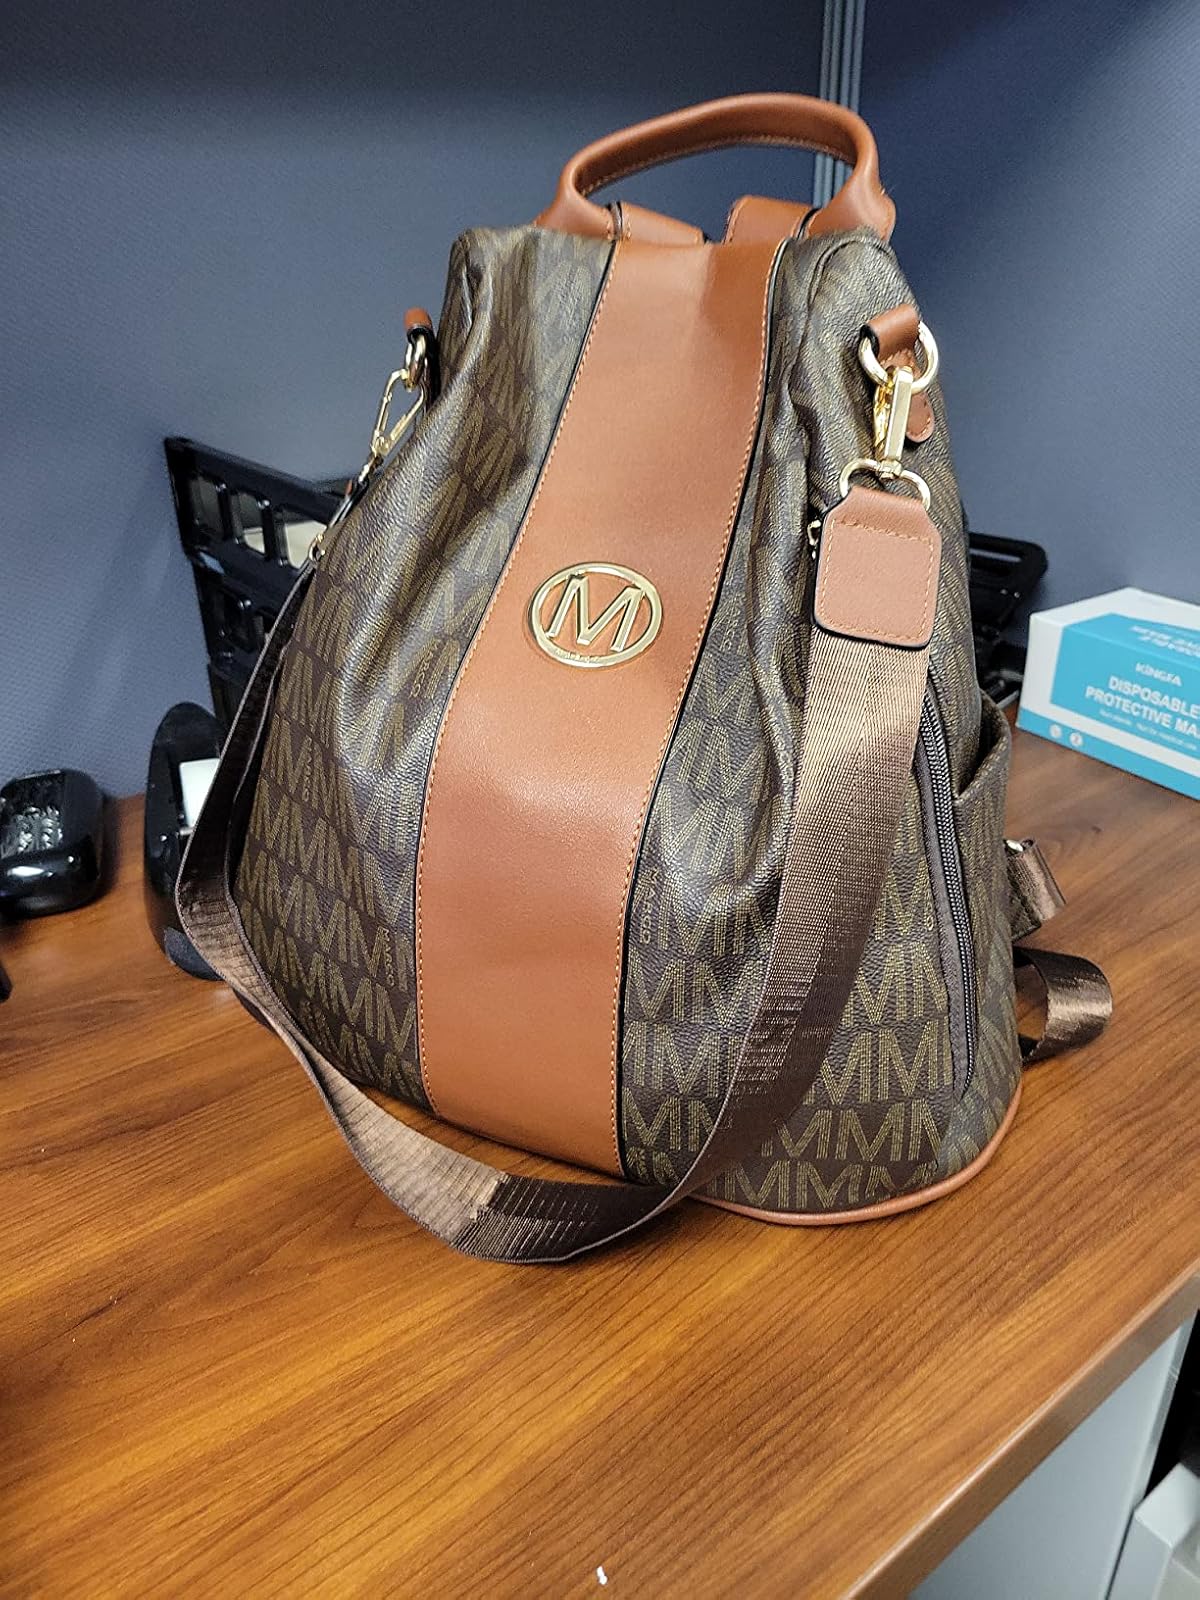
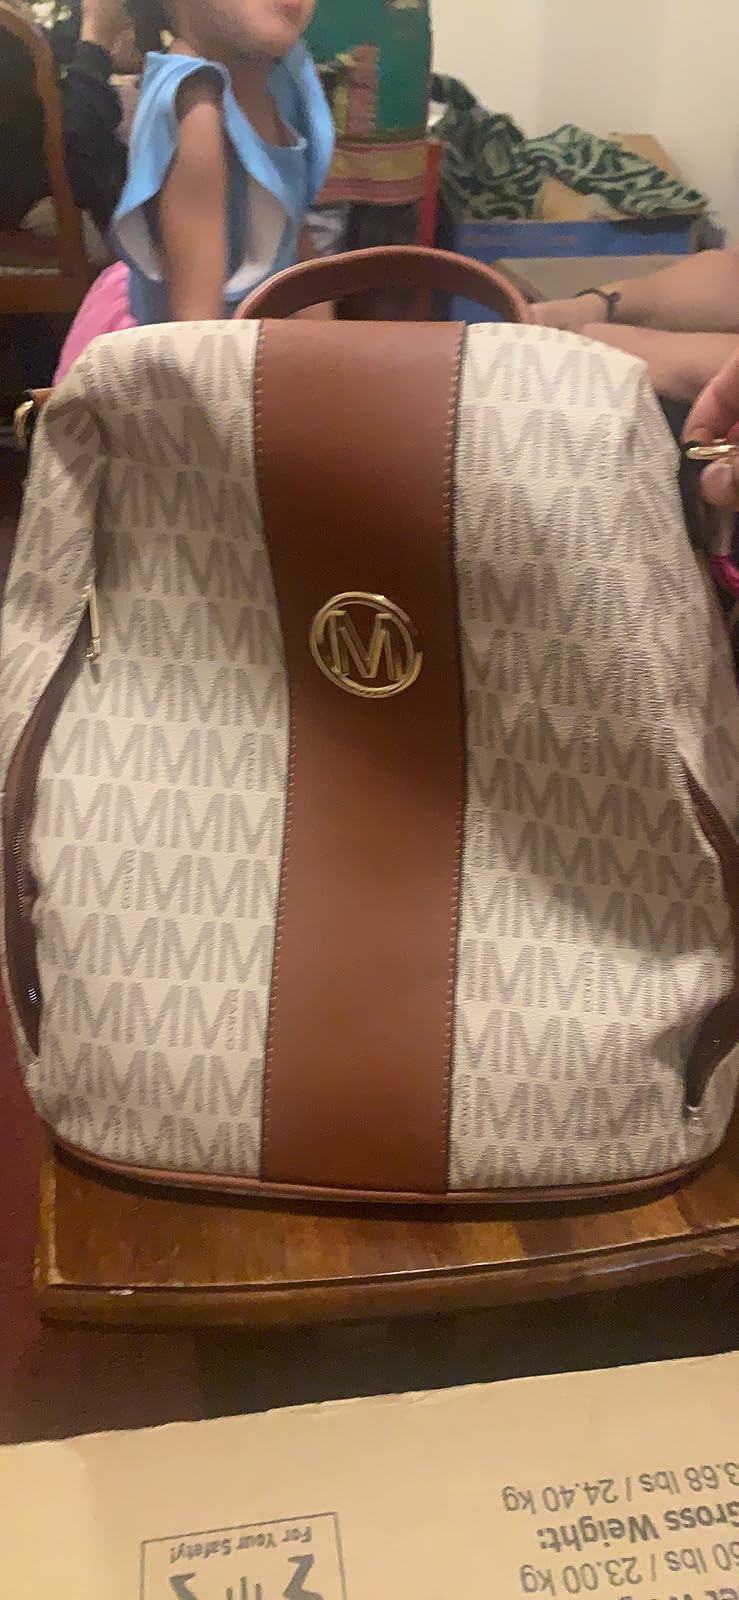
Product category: accessories_handbag
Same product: no